Ski flying

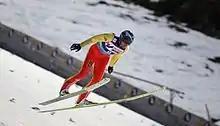
Dimitry Vassiliev in the landing phase

Moments before being launched off the table, the athlete undergoes a sudden increase in g-force due to the curvature – or 'compression' – of the bottom of the inrun. They then initiate a very powerful, explosive jump that requires great leg strength. At this instant the skis are opened up into a horizontal "V" shape, legs straightened and spread apart, and arms held backwards as the athlete adopts their own unique flying position and enters the "transition", all in one fluid motion. This highly aerodynamic "V" essentially turns the athlete into a 'flying wing', all taking place in only a tenth of a second before the transition is then "closed" and the flying position maintained until the end of the jump.